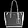
Label: Bag